Taiwan Railway R200

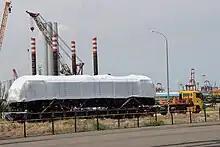
New R200 locomotive delivered to the port of Taichung in 2023.

In 2015, the Taiwan Railways proposed an overall vehicle purchase and replacement plan (spanning from 2015-2024) and proposed the purchase of 102 locomotives, of which 34 were diesel-electric locomotives. After the electrification of the railway system around the island in 2020, passenger trains on the operating routes will rarely use diesel locomotives for traction, and service will be adjusted to use diesels exclusively for freight, emergency rescue, national defense and military needs.